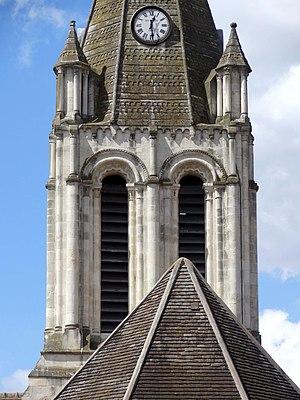
Église Saint-Maclou de Conflans-Sainte-Honorine - voir titre.
L’église Saint-Maclou est une église catholique paroissiale située à Conflans-Sainte-Honorine, en France. Ses parties les plus anciennes remontent au deuxième et troisième quart du XIIᵉ siècle. Une autre thèse avance une origine de la fin du Xème siècle, ce que corroborerait son vocable "Saint-Maclou" donné par l'évêque de Paris, suzerain du lieu. Ce sont la nef basilicale, la base du clocher central et certains éléments de la première travée du chœur. Ces parties sont de style roman tardif, comme le montrent les chapiteaux sculptés autour de la base du clocher notamment, ainsi que la voûte d'ogives archaïque de cette même travée. Cependant, les piles cantonnées de multiples colonnettes, la modénature évoluée, le recours aux voûtes d'ogives pour les parties orientales, et l'emploi systématique de l'arc brisé, annoncent déjà l'architecture gothique.